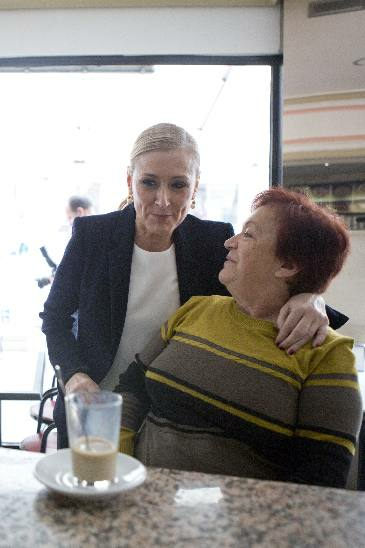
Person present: Yes